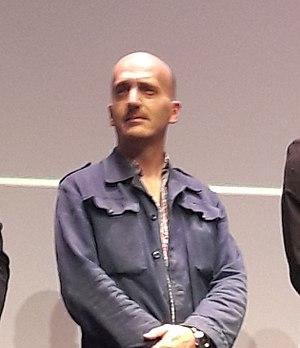
Éric Neveux au festival international du film d'animation d'Annecy 2017
Éric Neveux est un compositeur français, né en février 1972 à Saint-Quentin. Il a enregistré des albums electro sous le nom de Mr Neveux qui le rattachent à la French Touch.
Le Festival international du film d'animation d'Annecy 2017, 41ᵉ édition du festival, s'est déroulé du 12 au 17 juin 2017. Le pays à l'honneur lors de cette édition est la Chine.